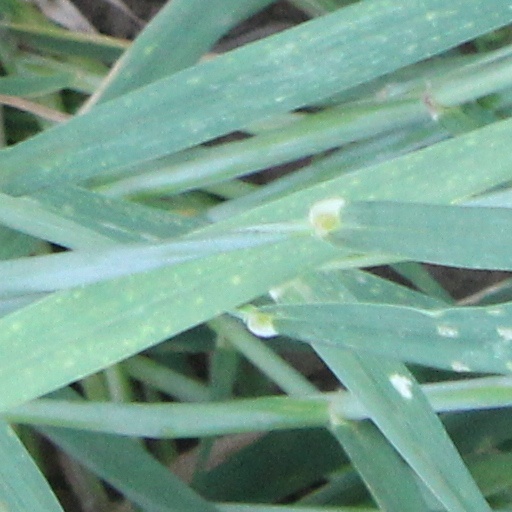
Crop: wheat